Ramnath Biswas

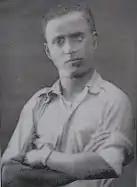

Ramnath Biswas (13 January 1894 – 1 November 1955) was an Indian revolutionary, soldier, globetrotter and travelogue writer. He is known for circumnavigating the globe by bicycle.